The James Dean Story

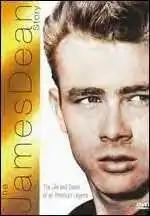
Theatrical release poster

The James Dean Story is a 1957 American documentary.